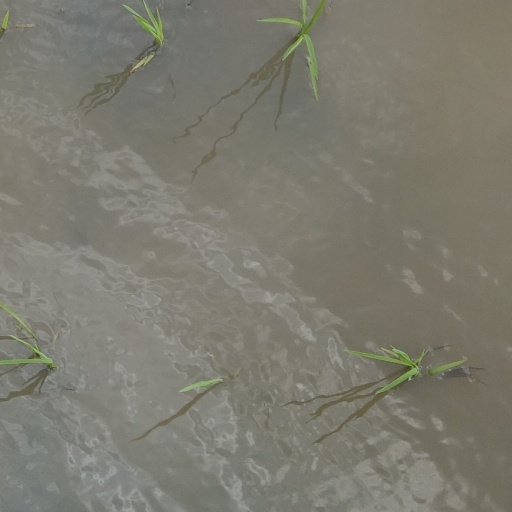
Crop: rice